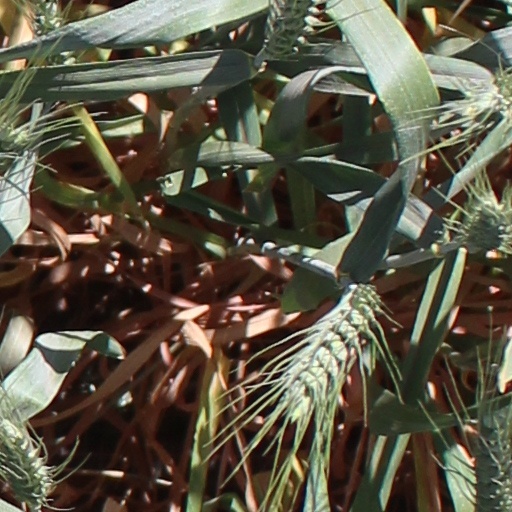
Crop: wheat